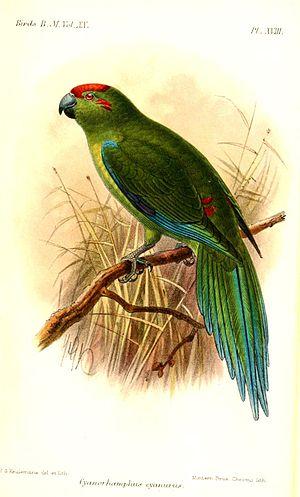
Cyanoramphus novaezelandiae cyanurus est une sous-espèce de la Perruche de Sparrman, espèce d'oiseaux de la famille des Psittacidae. Cette sous-espèce est endémique des îles néozélandaises Kermadec dans le sud-ouest de l'océan Pacifique.